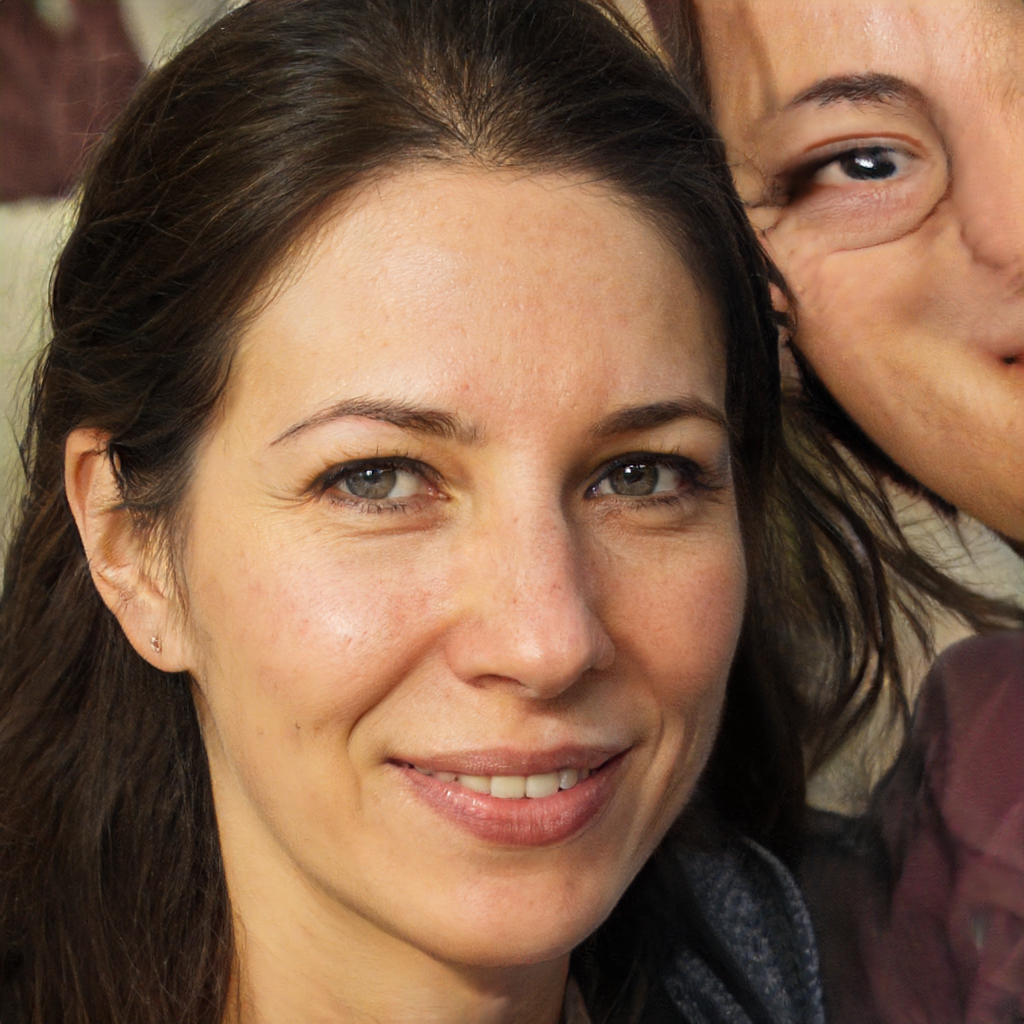
Portrait style: Real Portrait